The Stranger (1946 film)

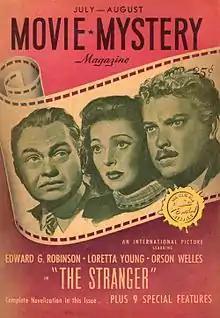
The premiere issue of "Movie Mystery Magazine" (July–August 1946) featured a novelization of "The Stranger"

The debut issue (July–August 1946) of the short-lived pulp digest "Movie Mystery Magazine" presented a novelized condensation of the screenplay for "The Stranger".